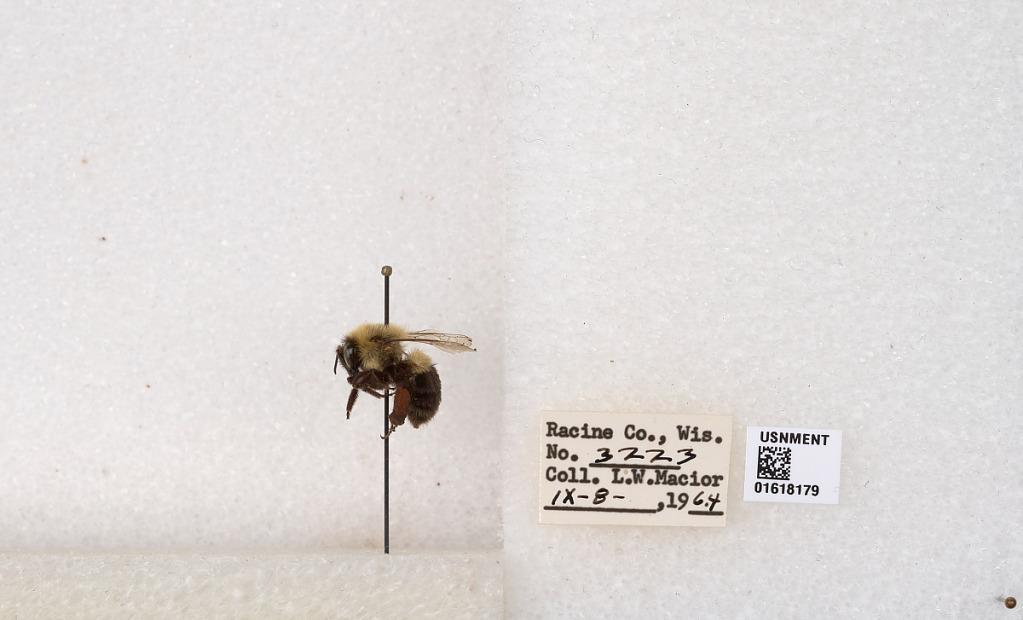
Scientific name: Bombus impatiens Cresson
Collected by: L. Macior
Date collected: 1964-9-8
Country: United States
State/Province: Wisconsin
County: Racine
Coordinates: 42.7299, -87.8123